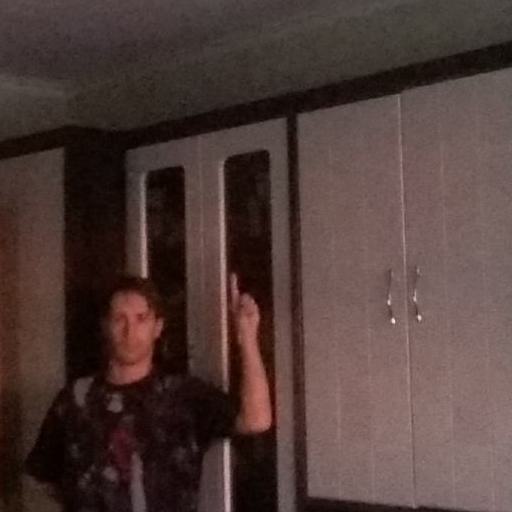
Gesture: one